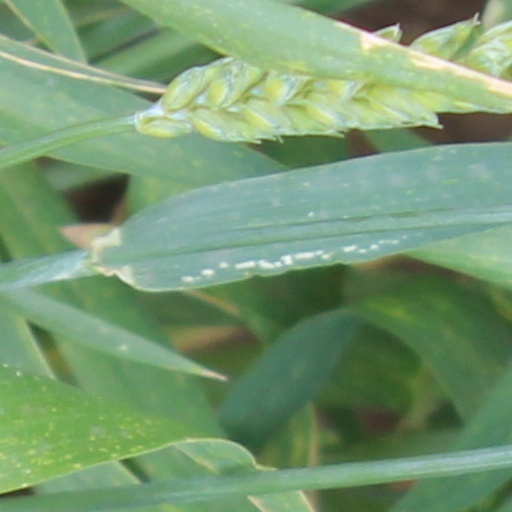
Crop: wheat